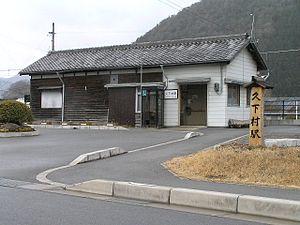
La gare de Kugemura est une gare ferroviaire localisée dans la ville de Tamba, dans la préfecture de Hyōgo au Japon. La gare est exploitée par la compagnie JR West, sur la ligne de kakogawa.